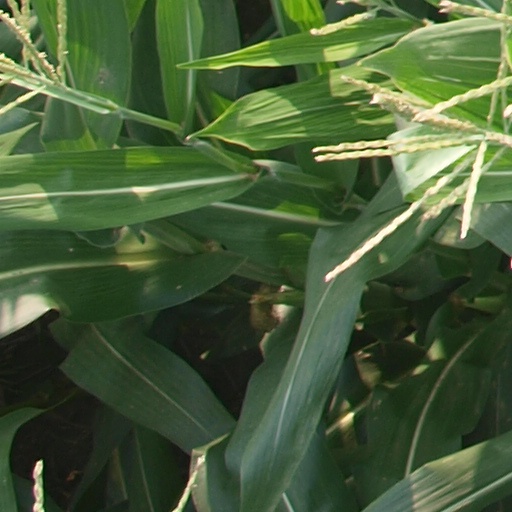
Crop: maize; corn